Beit Ummar

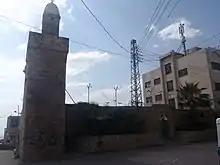
The Mosque of Nabi Matta, 2011

The main mosque in Beit Ummar houses the tomb of "Nabi Matta." Matta refers to Amittai, the father of Jonah. Mujir ad-Din writes that Matta was "a holy man from the people of the house of the prophecy." Nearby Halhul houses the purported tomb of Jonah with the inscription reading ""Yunus ibn Matta"" or "Jonah son of Amittai", confirming that Matta is indeed the Arabic name for Amittai (some suggested it referred to the apostle Matthew); the Beit Ummar tomb is dedicated to Amittai.